Castle Goring

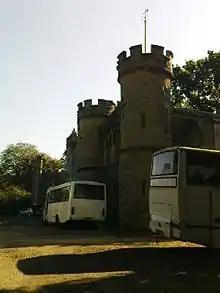

The building has a front and rear of different styles. The north side of Castle Goring is Gothic and is thought to resemble Arundel Castle to the west, while the south side has a Greco-Palladian front of yellow brick, said to be a copy of the Villa Lante near Rome.